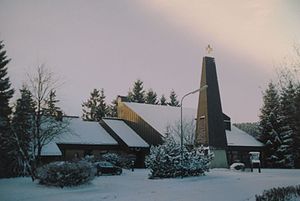
Altenau (Niedersachsen) / Geografi
Altenau er en kurby i det centrale Tyskland, beliggende midt i bjergkæden Harzen under Landkreis Goslar i den sydlige del af delstaten Niedersachsen. Altenau ligger som én blandt flere eksterne enklaver i kommunen Clausthal-Zellerfeld, som er en del af amtet Oberharz.